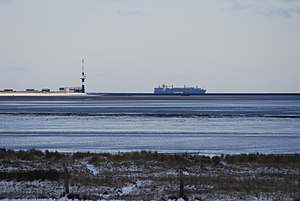
Minsener Oog
Minsener Oog (2016), set fra Schillig
"Minsener Oog er en ubeboet østfrisisk ø, i kommunen Wangerooge i Landkreis Friesland. Øen er beskyttet af høfder og er dermed blevet forhøjet. Øen ligger cirka to kilometer sydøst for øen Wangerooge, som den er skilt fra gennem søgatten ""Blaue Balje"", og fire kilometer nord for fastlandet. Den nærmeste kommune og ferieby på fastlandet er Wangerland og Schillig. Grundejeren er Wasser- und Schifffahrtsamt Wilhelmshaven.